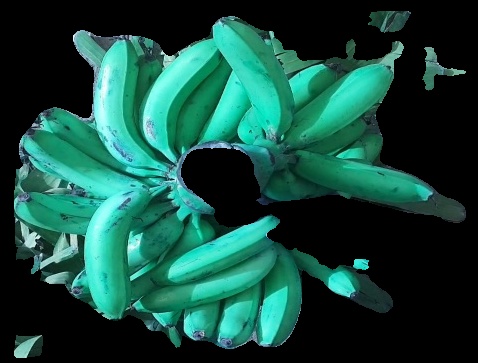
Variety: pachbale
Grade: grade3